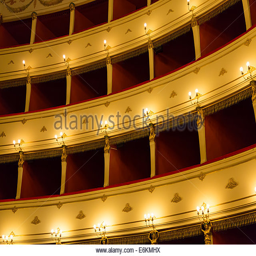
stage of a theater of the early 20th century